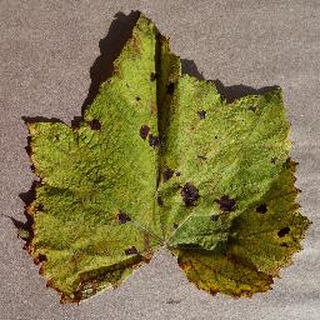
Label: grape_leaf_blight